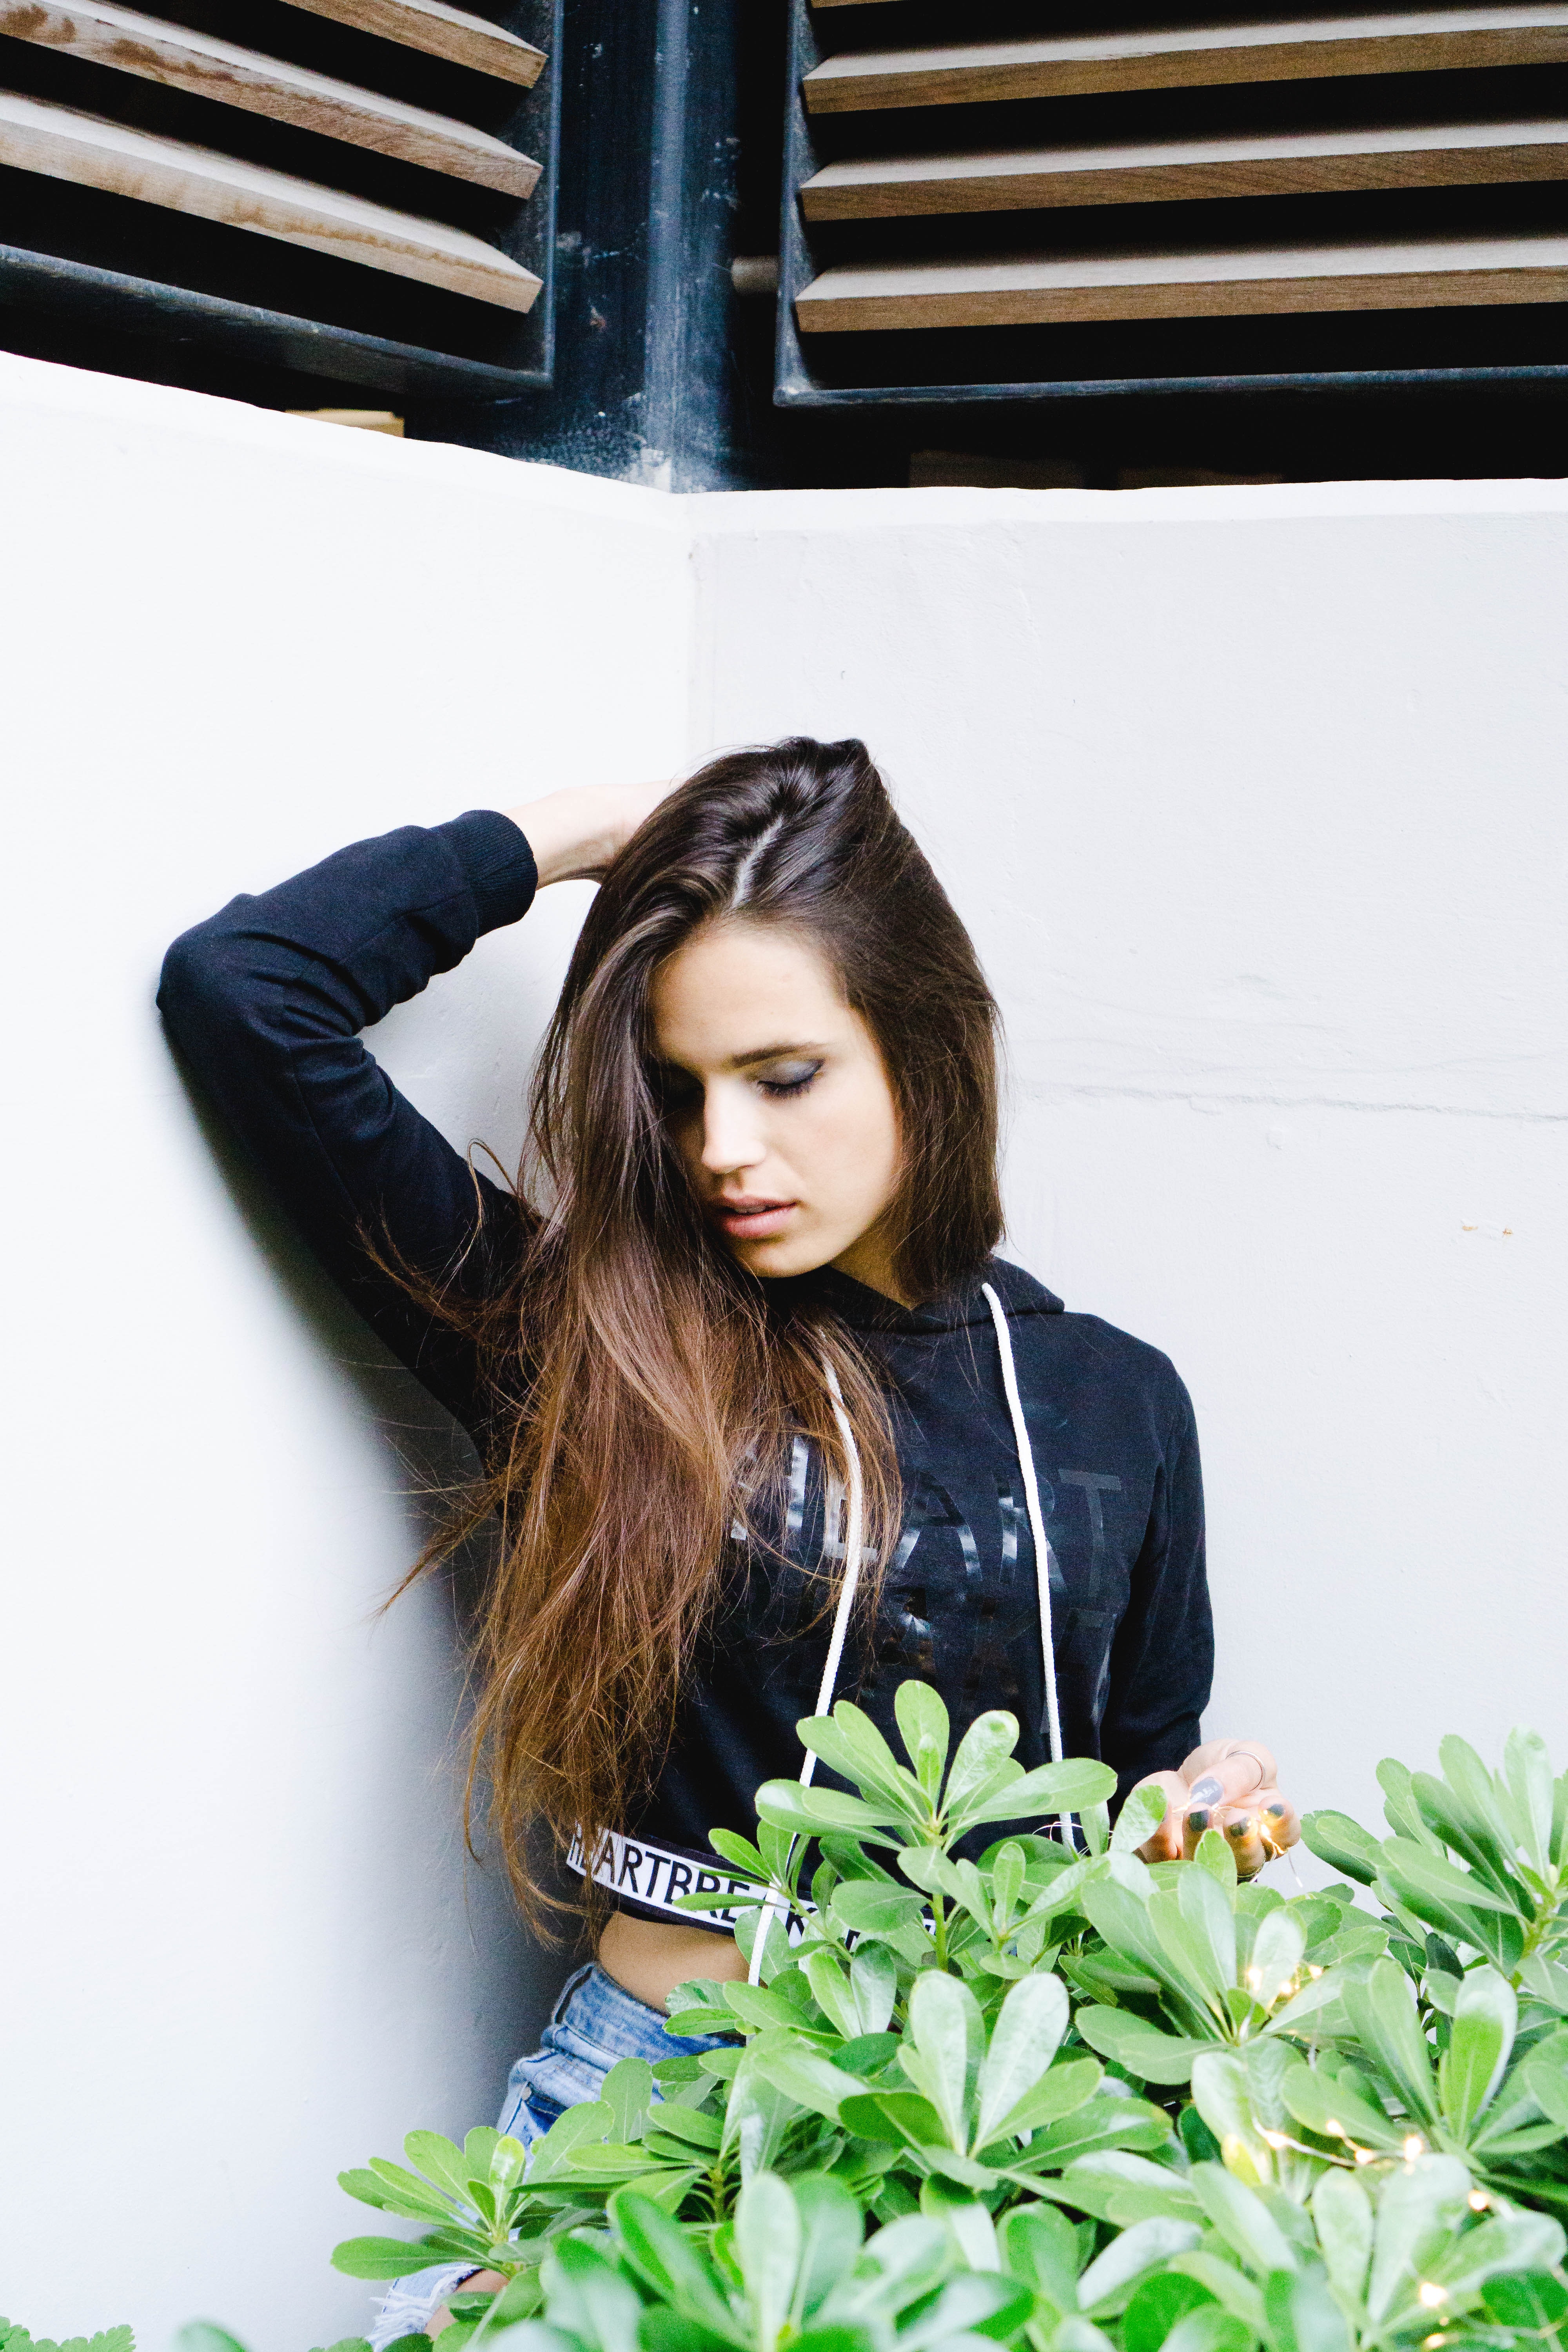
white, green, beauty, skin, photo shoot, plant, fashion, leaf, eye, floral design, lip, flower, long hair, photography, model, floristry, brown hair, smile, dress, black hair, fashion accessory, herb, style